Battle of Sukho Island

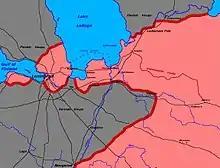
Map showing the Axis occupation of Leningrad Oblast by the end of 1941, also showing Sukho Island on Lake Ladoga

The Battle of Sukho Island, also known as Operation Brazil, was an amphibious operation and naval engagement on Lake Ladoga between the Soviet Navy and a German naval detachment during World War II.